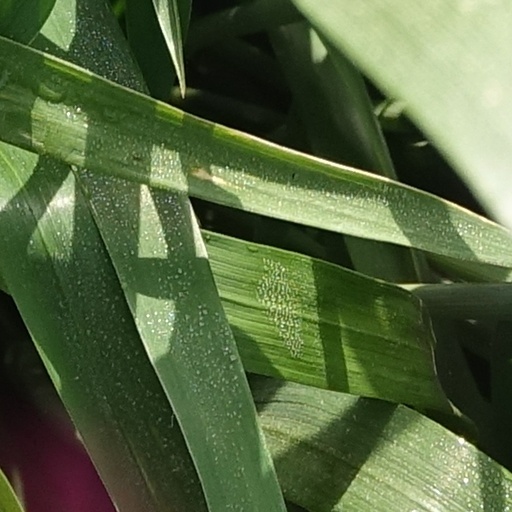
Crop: wheat